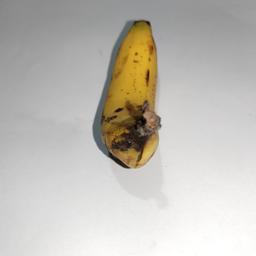
Banana variety: Sagor Kola